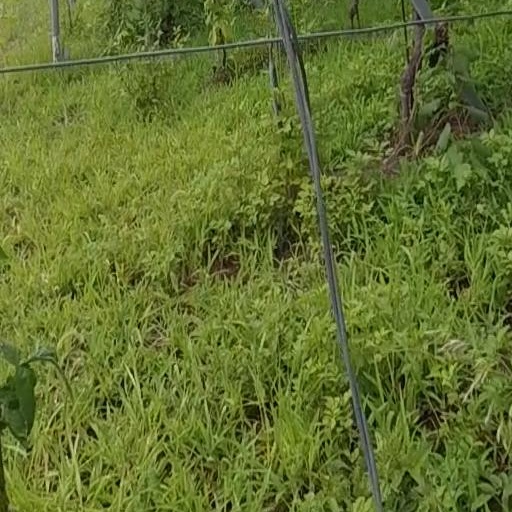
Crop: grape